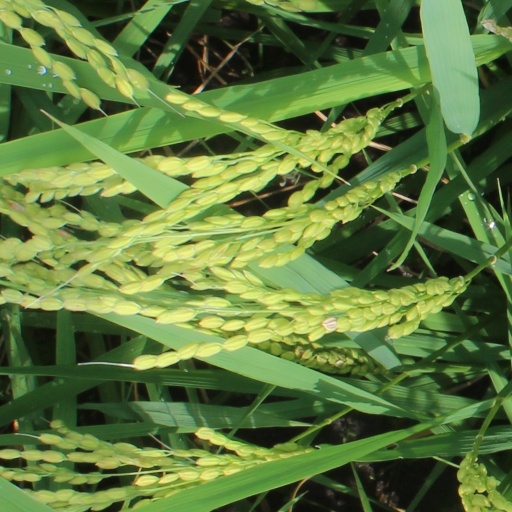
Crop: rice